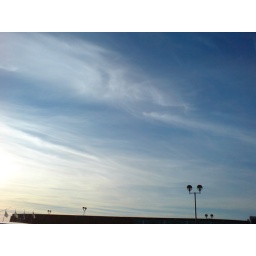
Sitting in the car park whilst we got a trolley to go get cat stuff.